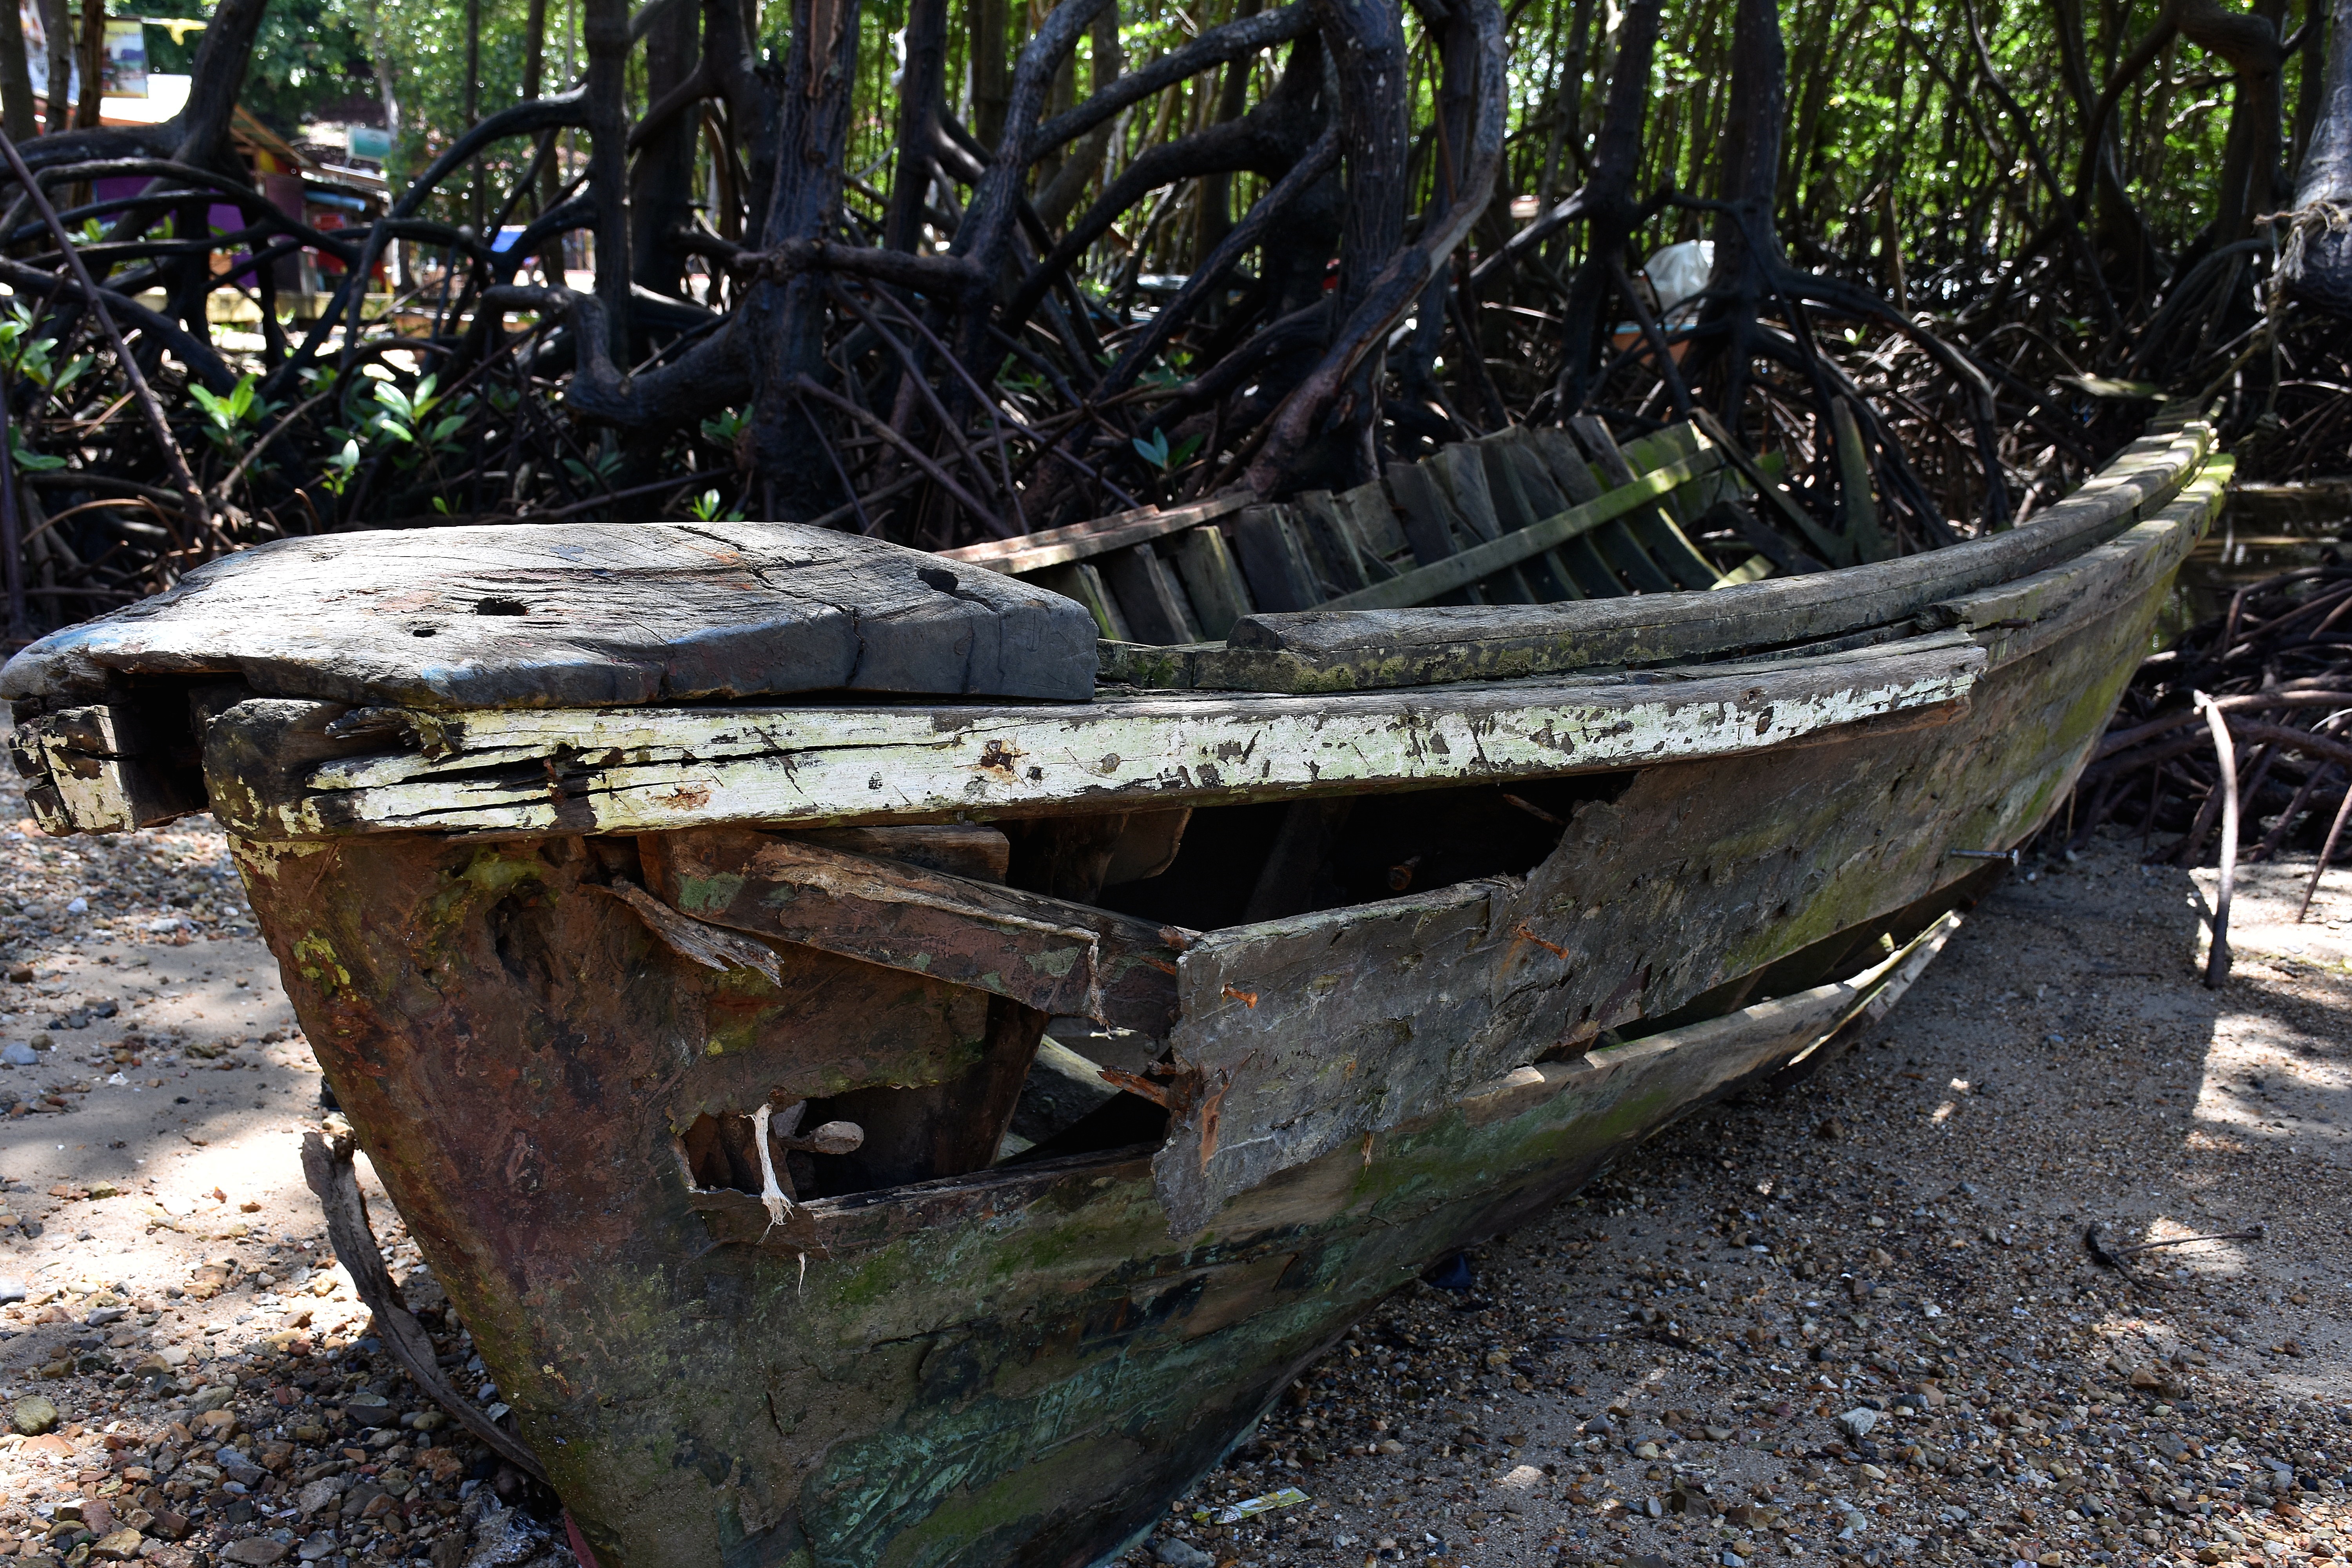
tree, wood, boat, vehicle, watercraft, ecosystem